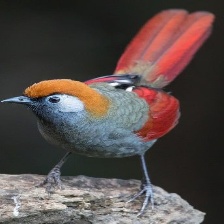
Species: RED TAILED THRUSH
Scientific name: NEOCOSSYPHUS RUFUS